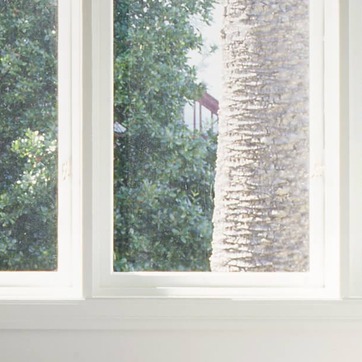
Material: glass